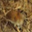
Label: mouse